Unsolved Mysteries season 16

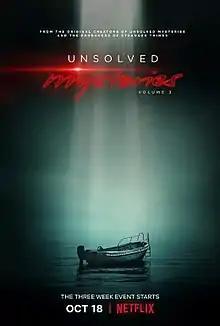
Promotional poster

The sixteenth season of Unsolved Mysteries is billed as the third volume of a Netflix reboot revival of the long-running American television series, created by John Cosgrove and Terry Dunn Meurer. The show, which documents and seeks to solve cold cases and paranormal phenomena, originally ran from 1987–2010.